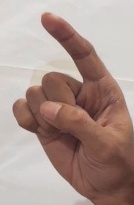
ASL sign: Z